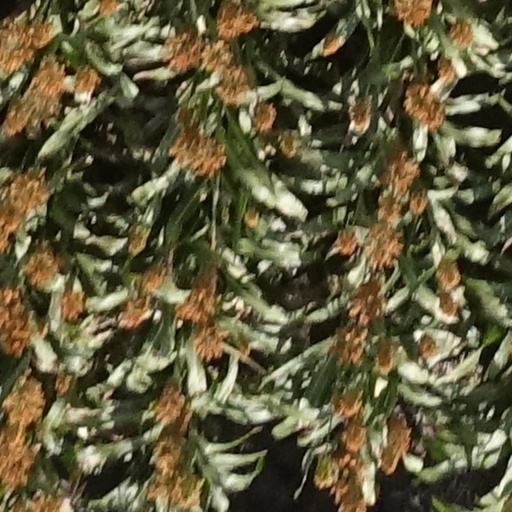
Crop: sorghum